Carte du Ciel

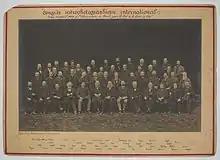
1887 International Astrographic Congress

For the Astrographic Catalogue, 20 observatories from around the world participated in exposing and measuring more than 22,000 glass plates (see table). Around half of the observatories ordered telescopes from the Henry brothers (Paul and Prosper) in France, with others coming from the factory of Howard Grubb of Dublin. These telescopes were termed "normal astrographs" with an aperture of around 13 inches (33 cm) and a focal length of 11 feet (3.4 m) designed to create images with a uniform scale on the photographic plate of approximately 60 arcsecs/mm while covering a 2° × 2° field of view. Each observatory was assigned a specific declination zone to photograph. The first such plate was taken in August 1891 at the Vatican Observatory (where the exposures took more than 27 years to complete), and the last in December 1950 at the Royal Observatory of Belgium (Brussels), with most observations being made between 1895 and 1920. To compensate for plate defects, each area of the sky was photographed twice, using a two-fold, corner-to-centre overlap pattern, extended at the zone boundaries, such that each observatory's plates would overlap with those of the adjacent zones. The participating observatories agreed to use a standardized telescope so that all plates had a similar scale of approximately 60 arcsec/mm. The measurable areas of the plates were 2.1°×2.1° (13 cm×13 cm), so the overlap pattern consisted of plates that were centred on every degree band in declination, but offset in right ascension by two degrees. Many factors, such as reference catalogue, reduction technique and print formats were left up to the individual institutions. The positional accuracy goal was 0.5 arcsec per image.